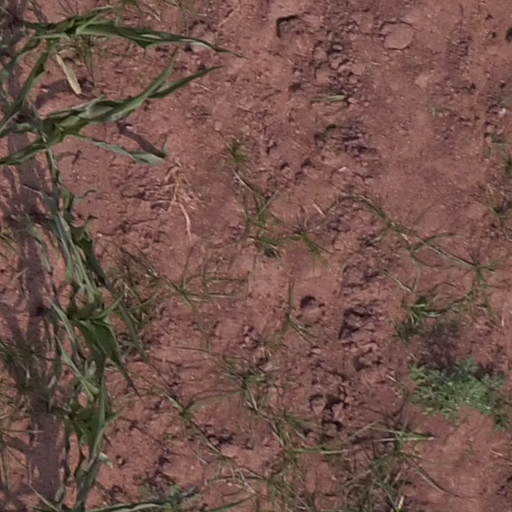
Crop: maize; corn